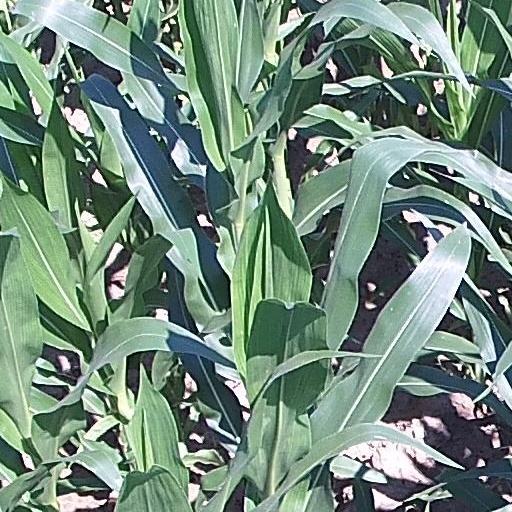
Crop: maize; corn